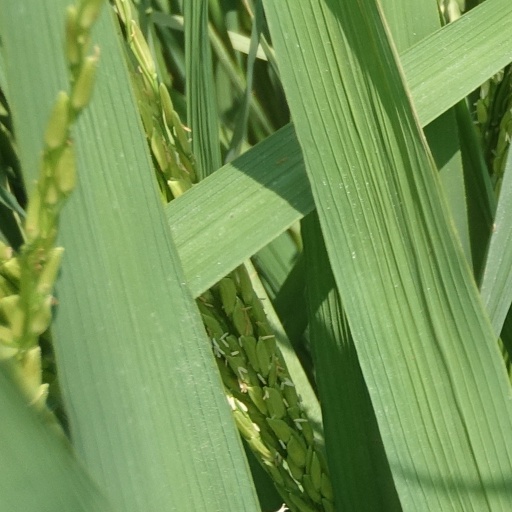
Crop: rice